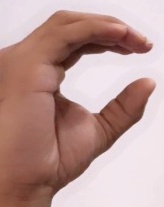
ASL sign: C